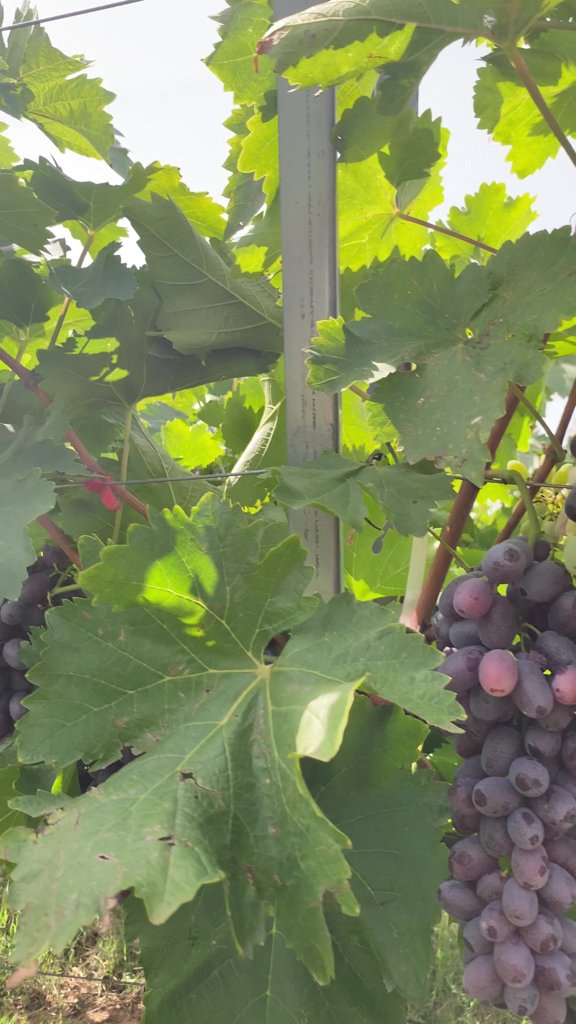
Berries visible: 69
Grape clusters: 2